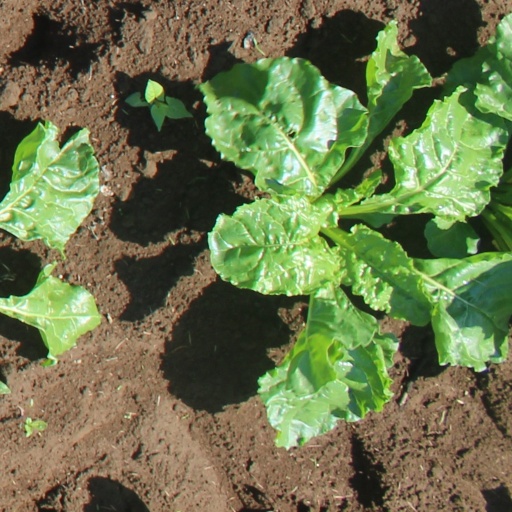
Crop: sugar beet